Royal Arsenal

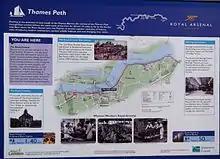
An information panel on the Thames Path indicates the one-time extent of the site over what is now Thamesmead

A gun foundry, overseen by a Master Founder, was established in 1717. (The decision of the Board of Ordnance to set up and supervise its own foundry operations followed a devastating explosion at the private foundry it had previously used in Moorfields.) In Woolwich, the original Royal Brass Foundry building survives (built on the site of the relocated "Greenwich Barn"). Its handsome exterior encloses a space designed for pure industrial functionality, with height to accommodate a vertical boring machine, and tall doors permitting easy removal of newly made cannons.